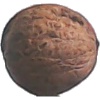
Label: walnut